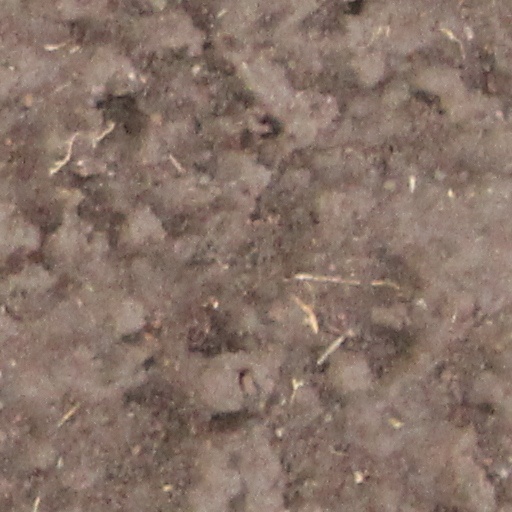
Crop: wheat